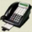
Label: telephone